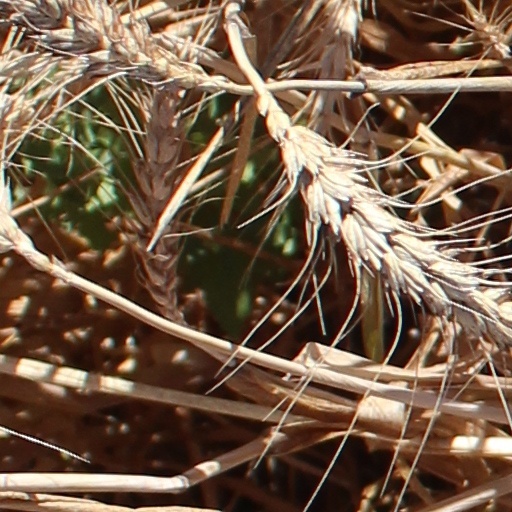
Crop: wheat